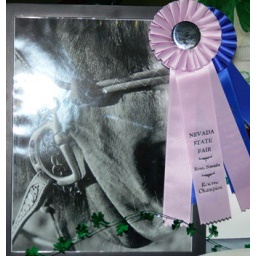
photo by Lauren, photo of a photo, sorry for the glare! The green leaf isn't part of the photo, that was a table display.